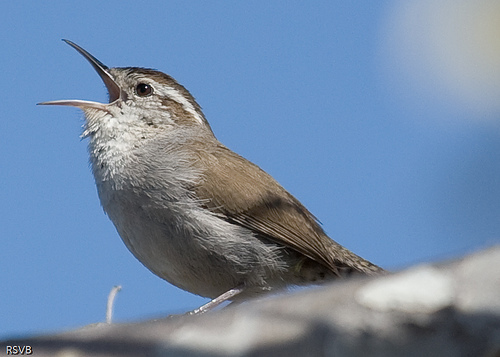
the small bird has a wide mouth with a pointed bill and a light grey belly.
brown winged bird with grey abdomen and tarsus and a long pointed beak.
a medium sized bird with a long bill, and brown wings
this small songbird in shades of gray and taupe has a thin black beak and a puffed breast.
this is a tiny bird with a long bill, grey breast, and brown crown and wings.
this bird has wings that are brown and has a white belly
this is a small bird with a gray breast and brown wings and tail and a long beak.
this bird is grey with brown and has a long, pointy beak.
this particular bird has a belly that is gray with brown secondaries
this brown, narrow beaked bird has a white underside and a white eyebrow.
Species: Bewick Wren